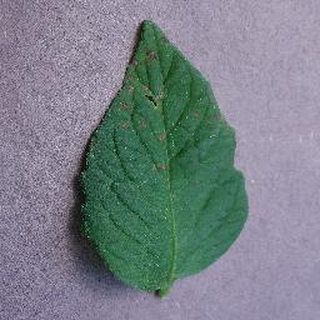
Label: tomato_septoria_leaf_spot